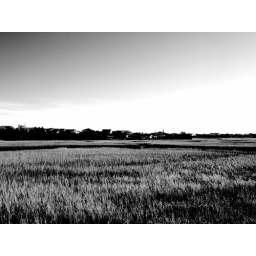
marsh in black and white